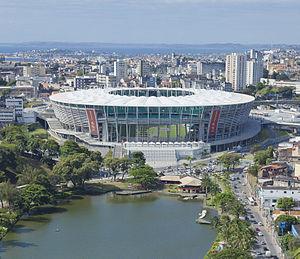
L'Itaipava Arena Fonte Nova ou Arena Fonte Nova, aussi connu en tant que Complexo Esportivo Cultural Octávio Mangabeira, est un stade situé dans la ville de Salvador dans le Bahia au Brésil.